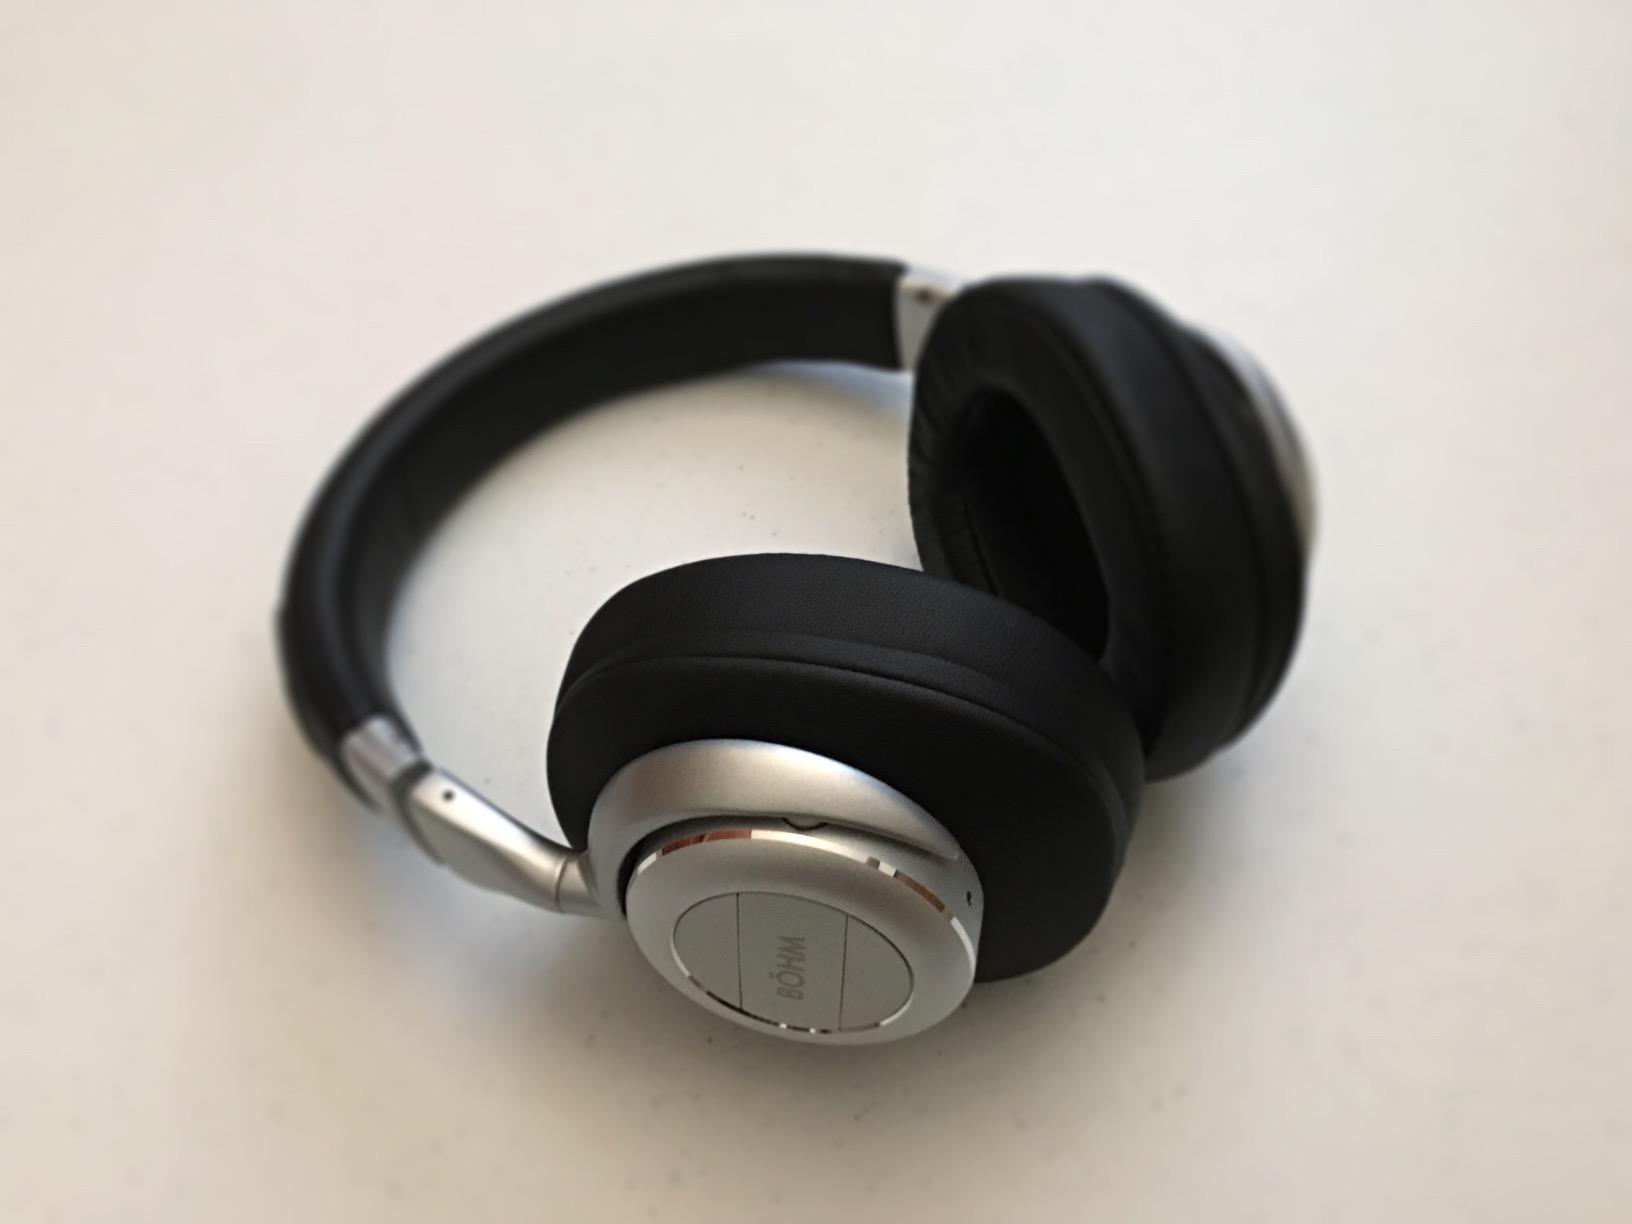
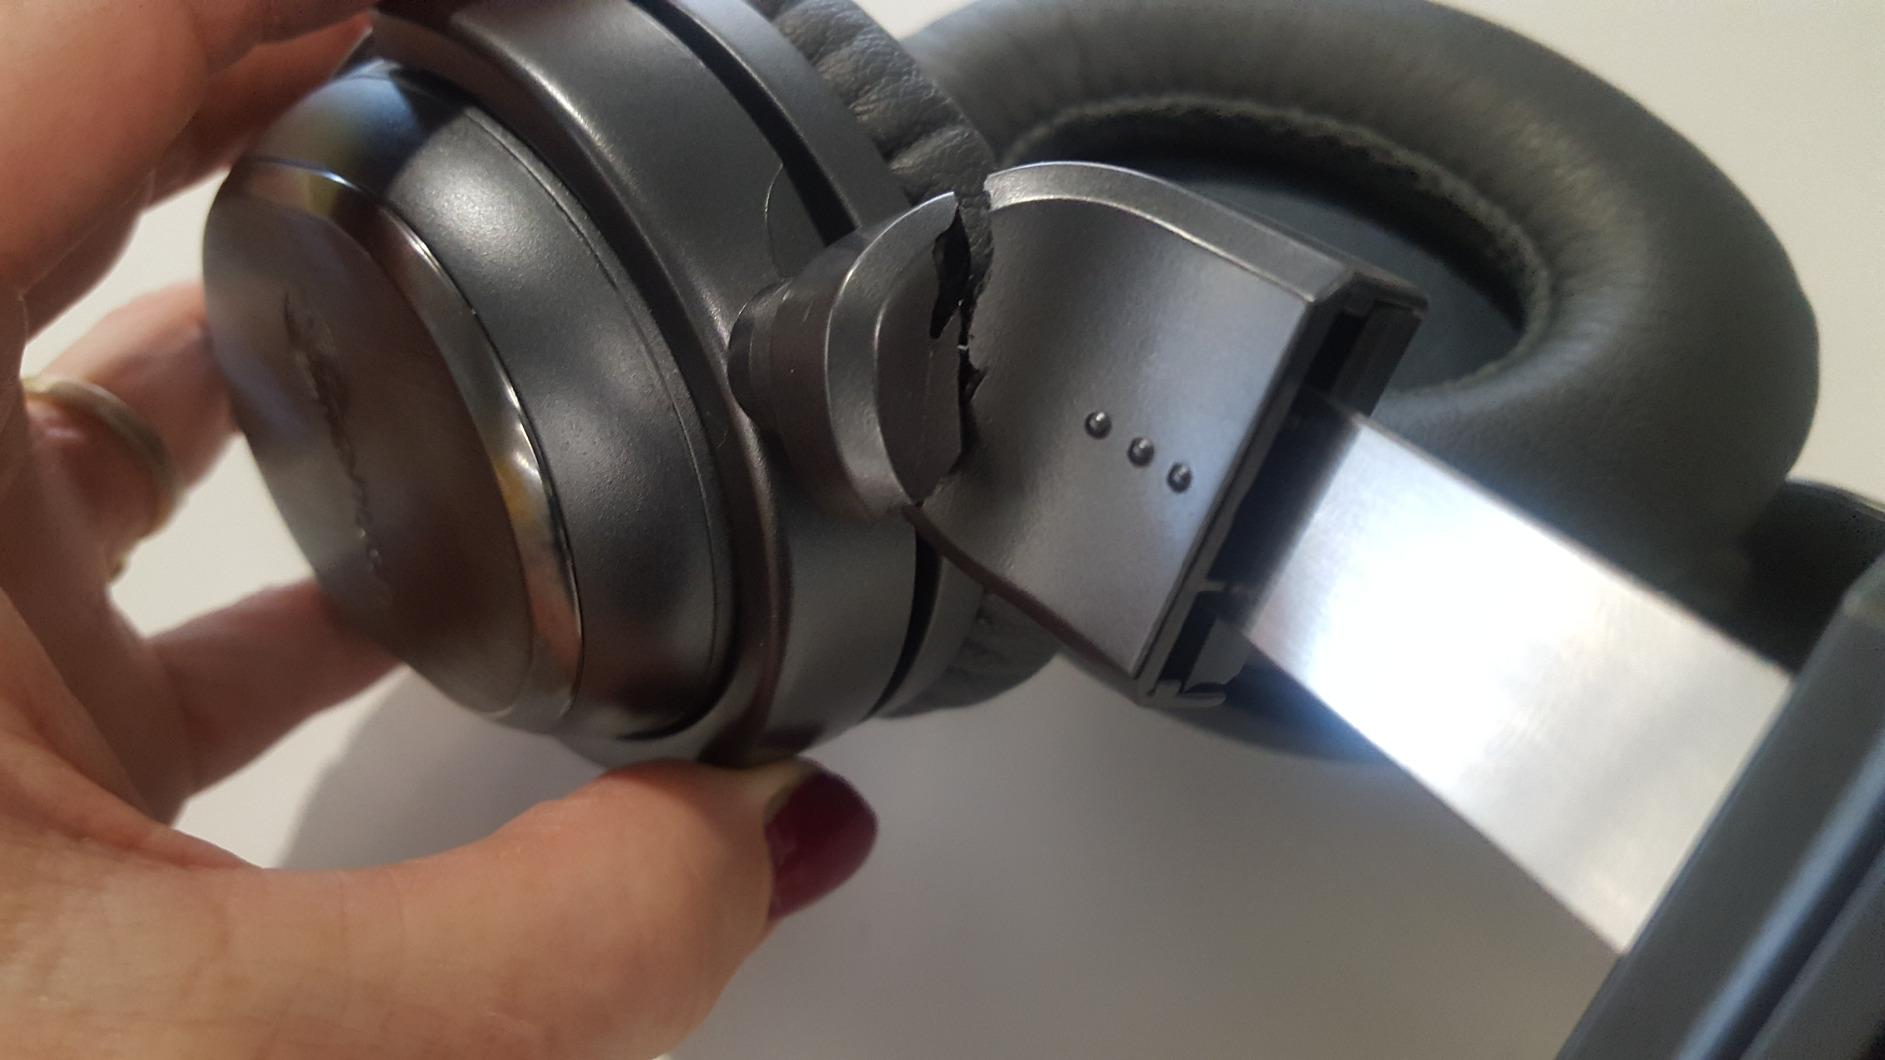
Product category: headphones
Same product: no